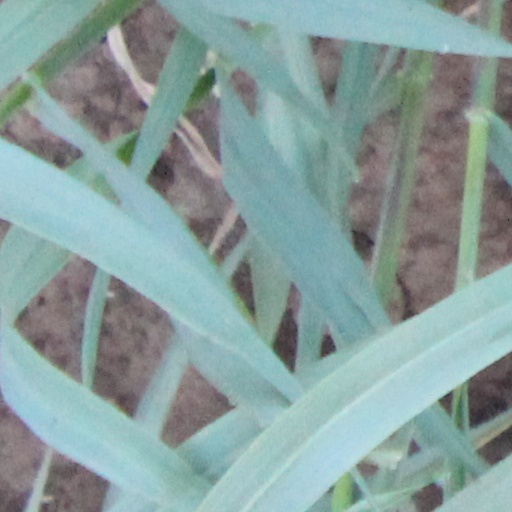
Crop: wheat